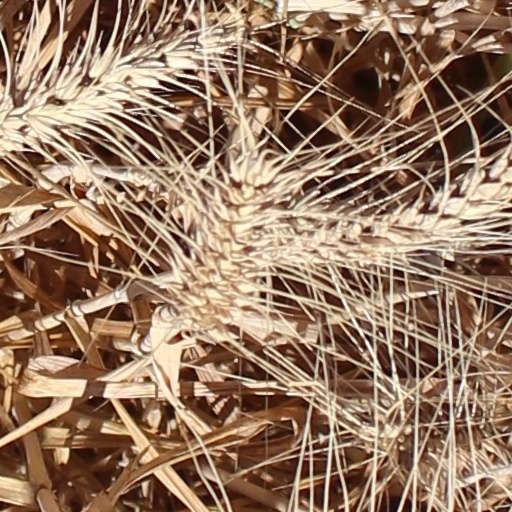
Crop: wheat